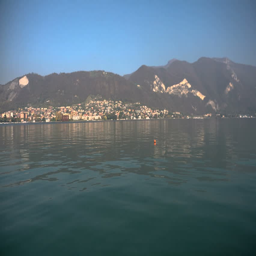
panoramic view on a sunny winter day